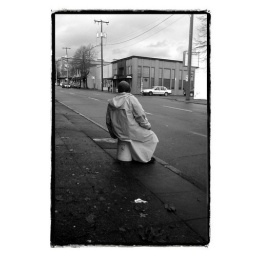
Contemplation is always enhanced by the subtle presence of a bucket chair and a yellow raincoat.